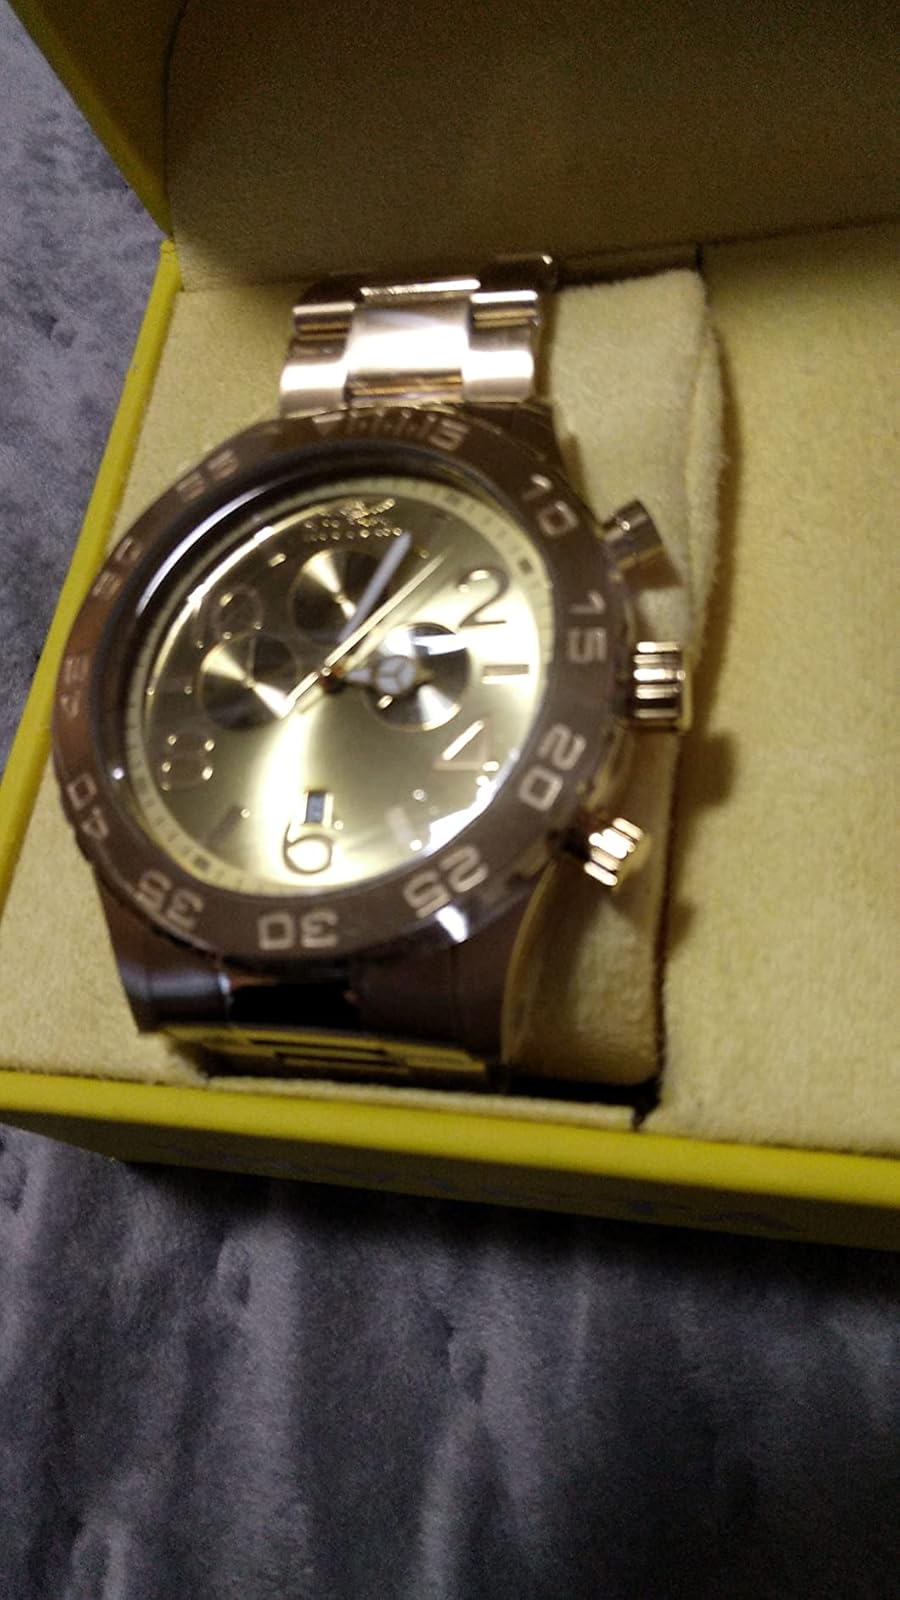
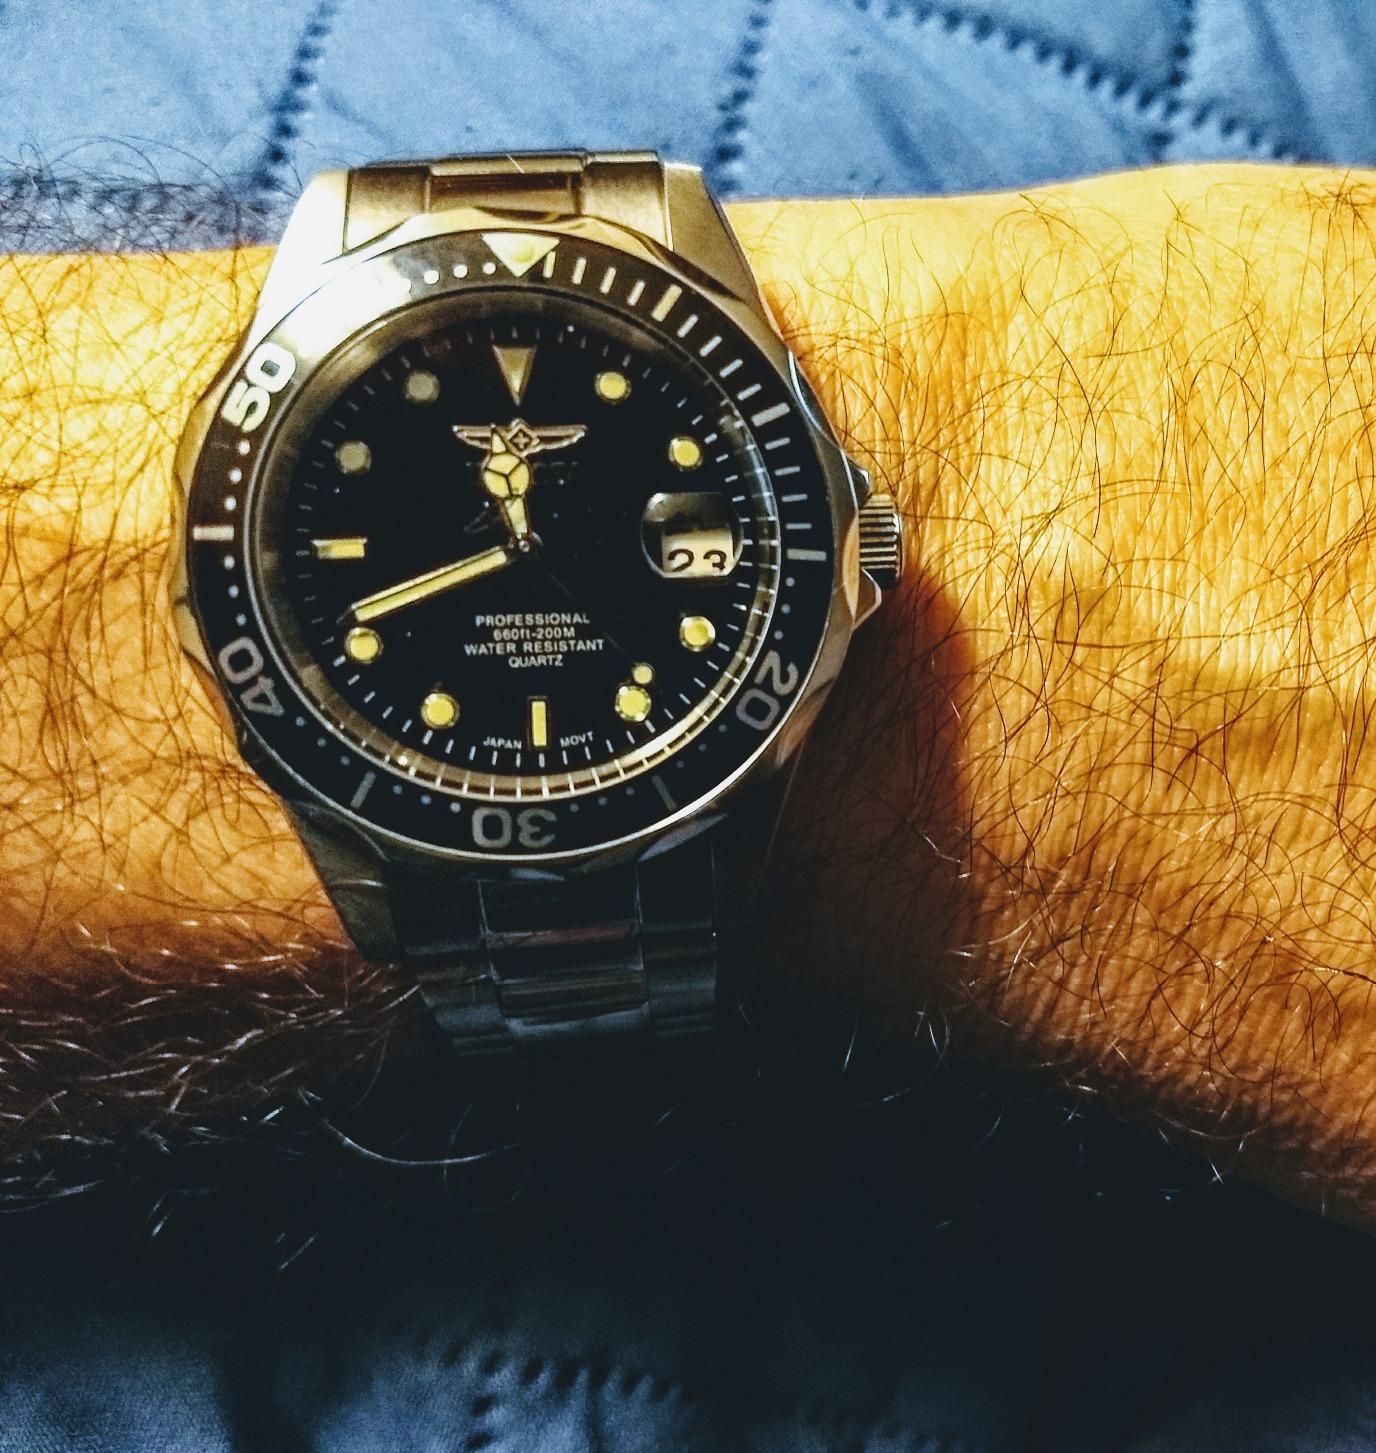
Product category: accessories_watch
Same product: no